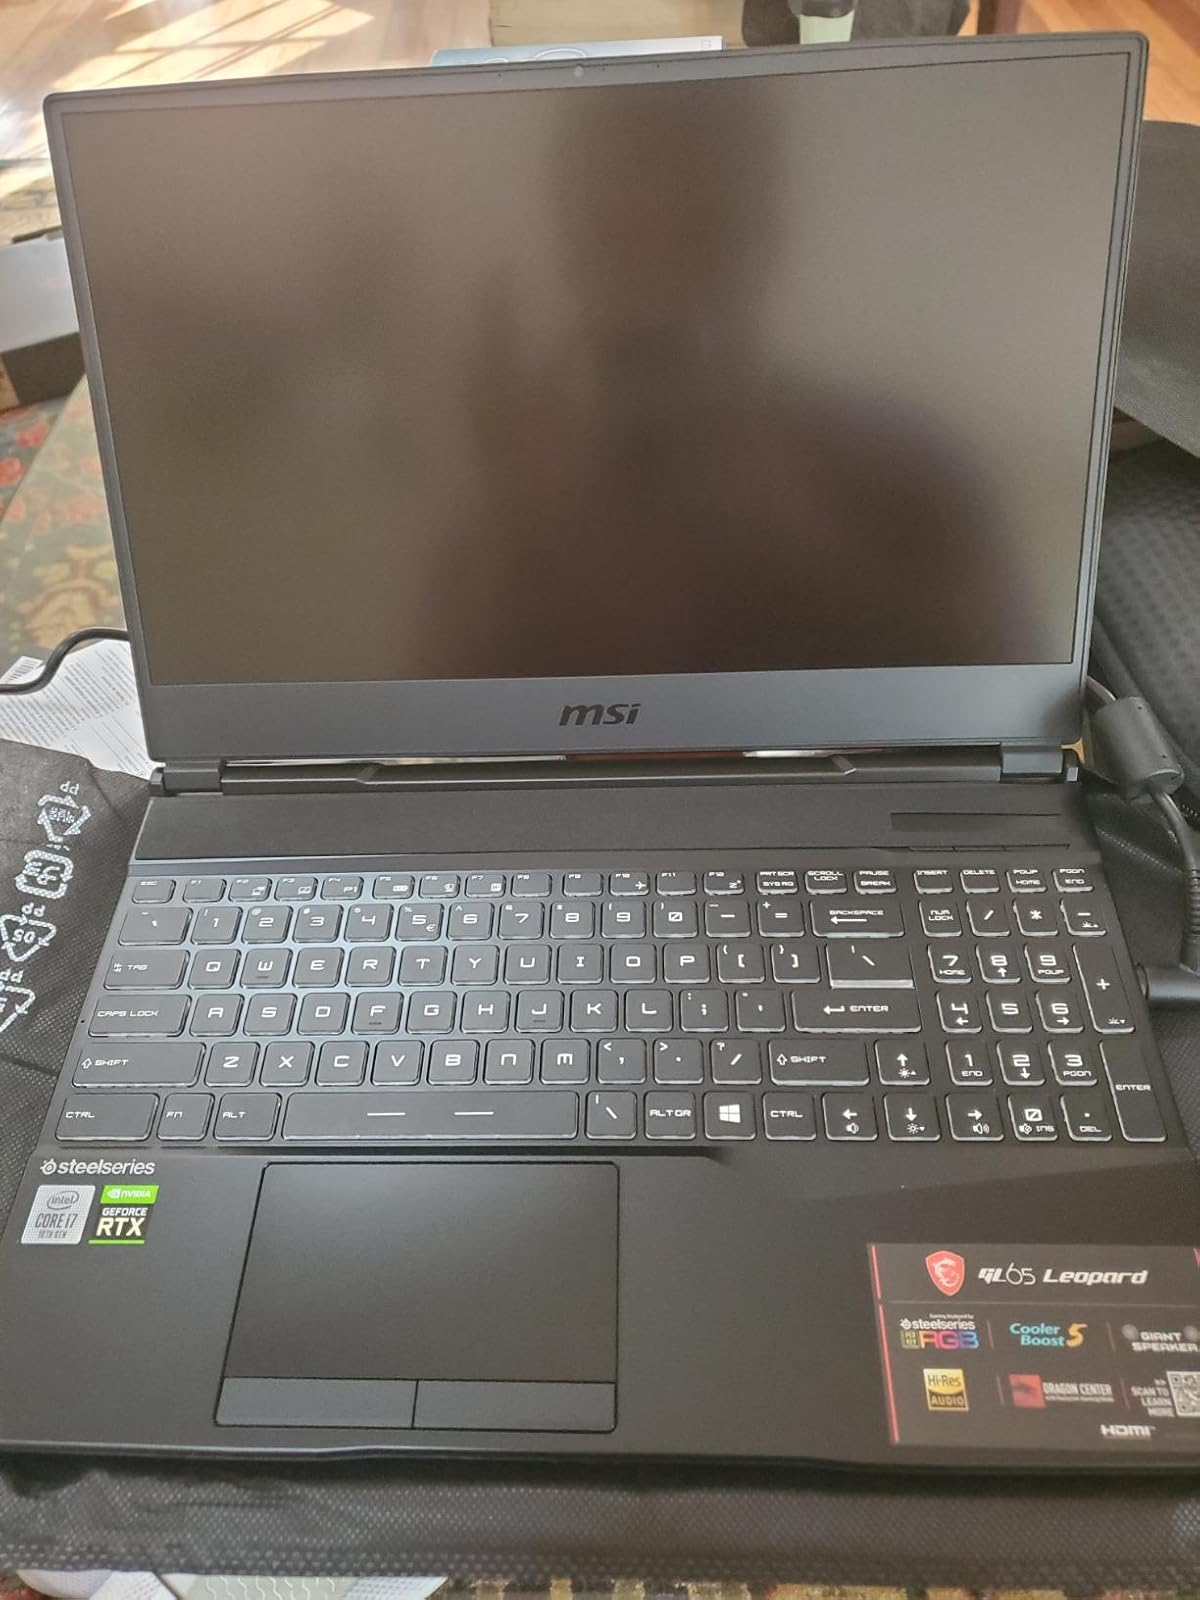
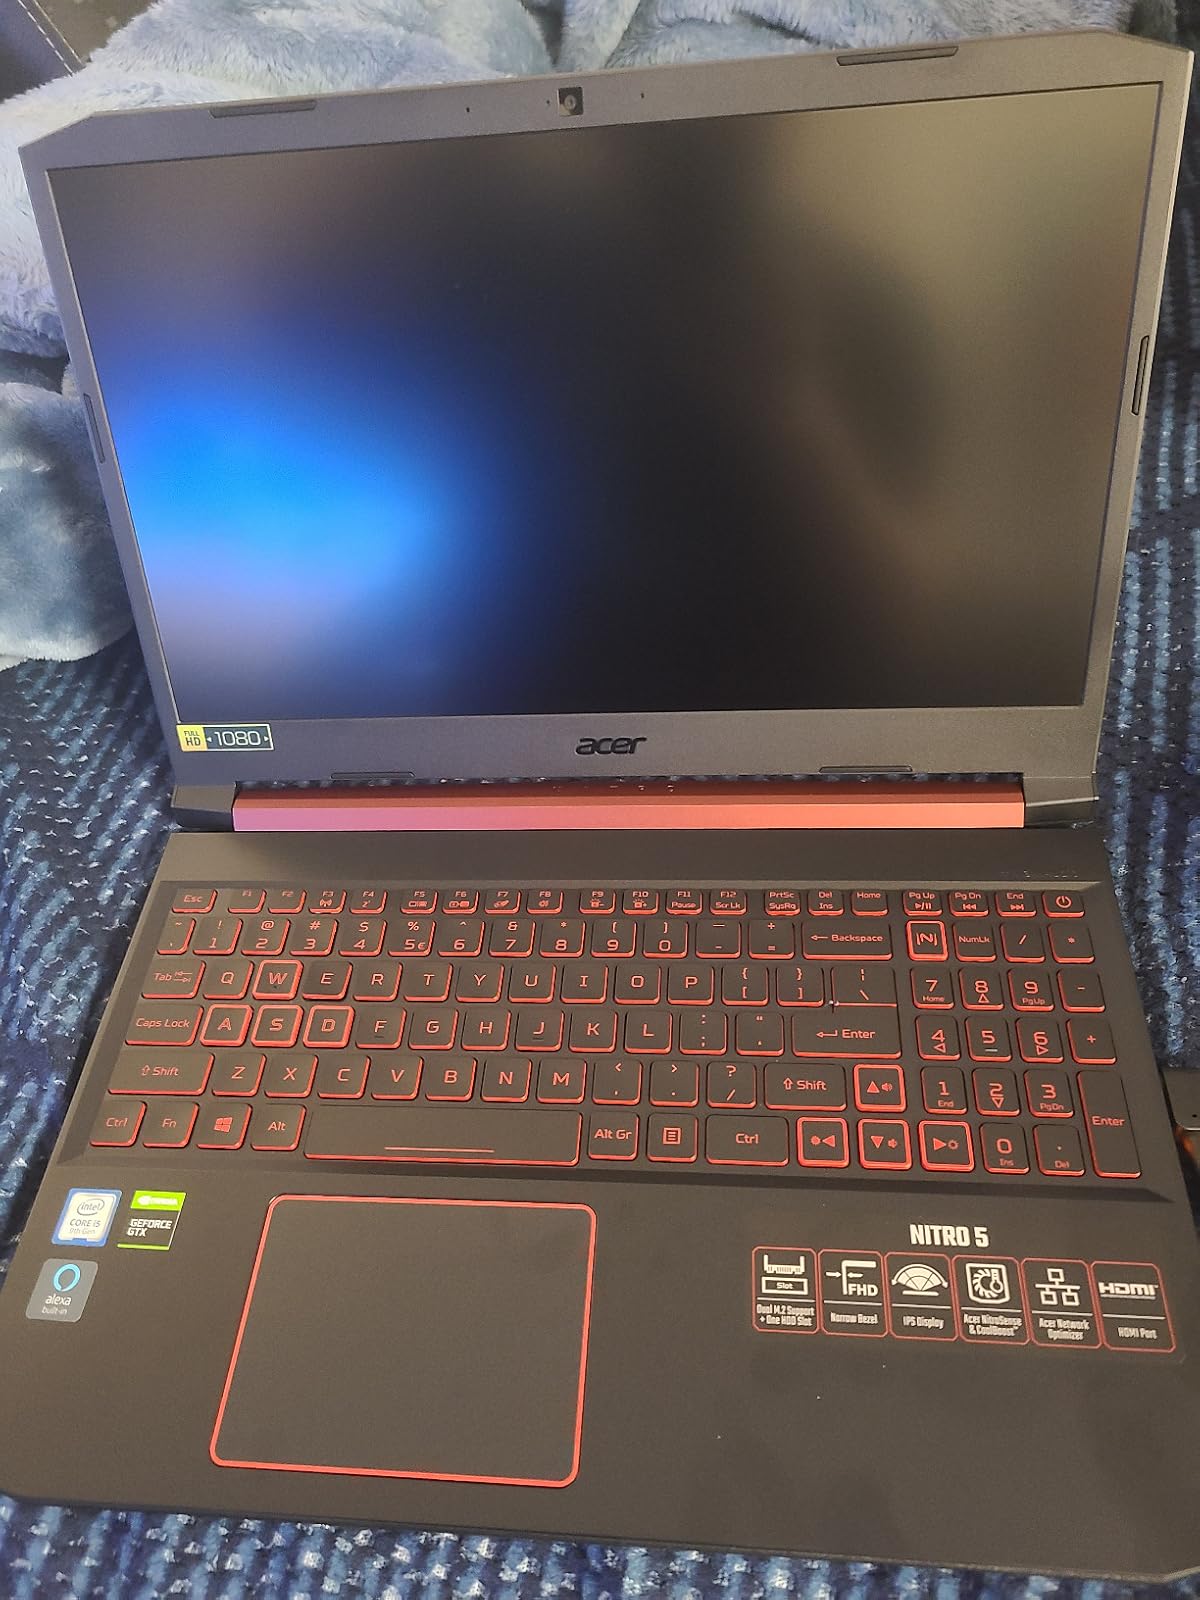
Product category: laptop
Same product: no